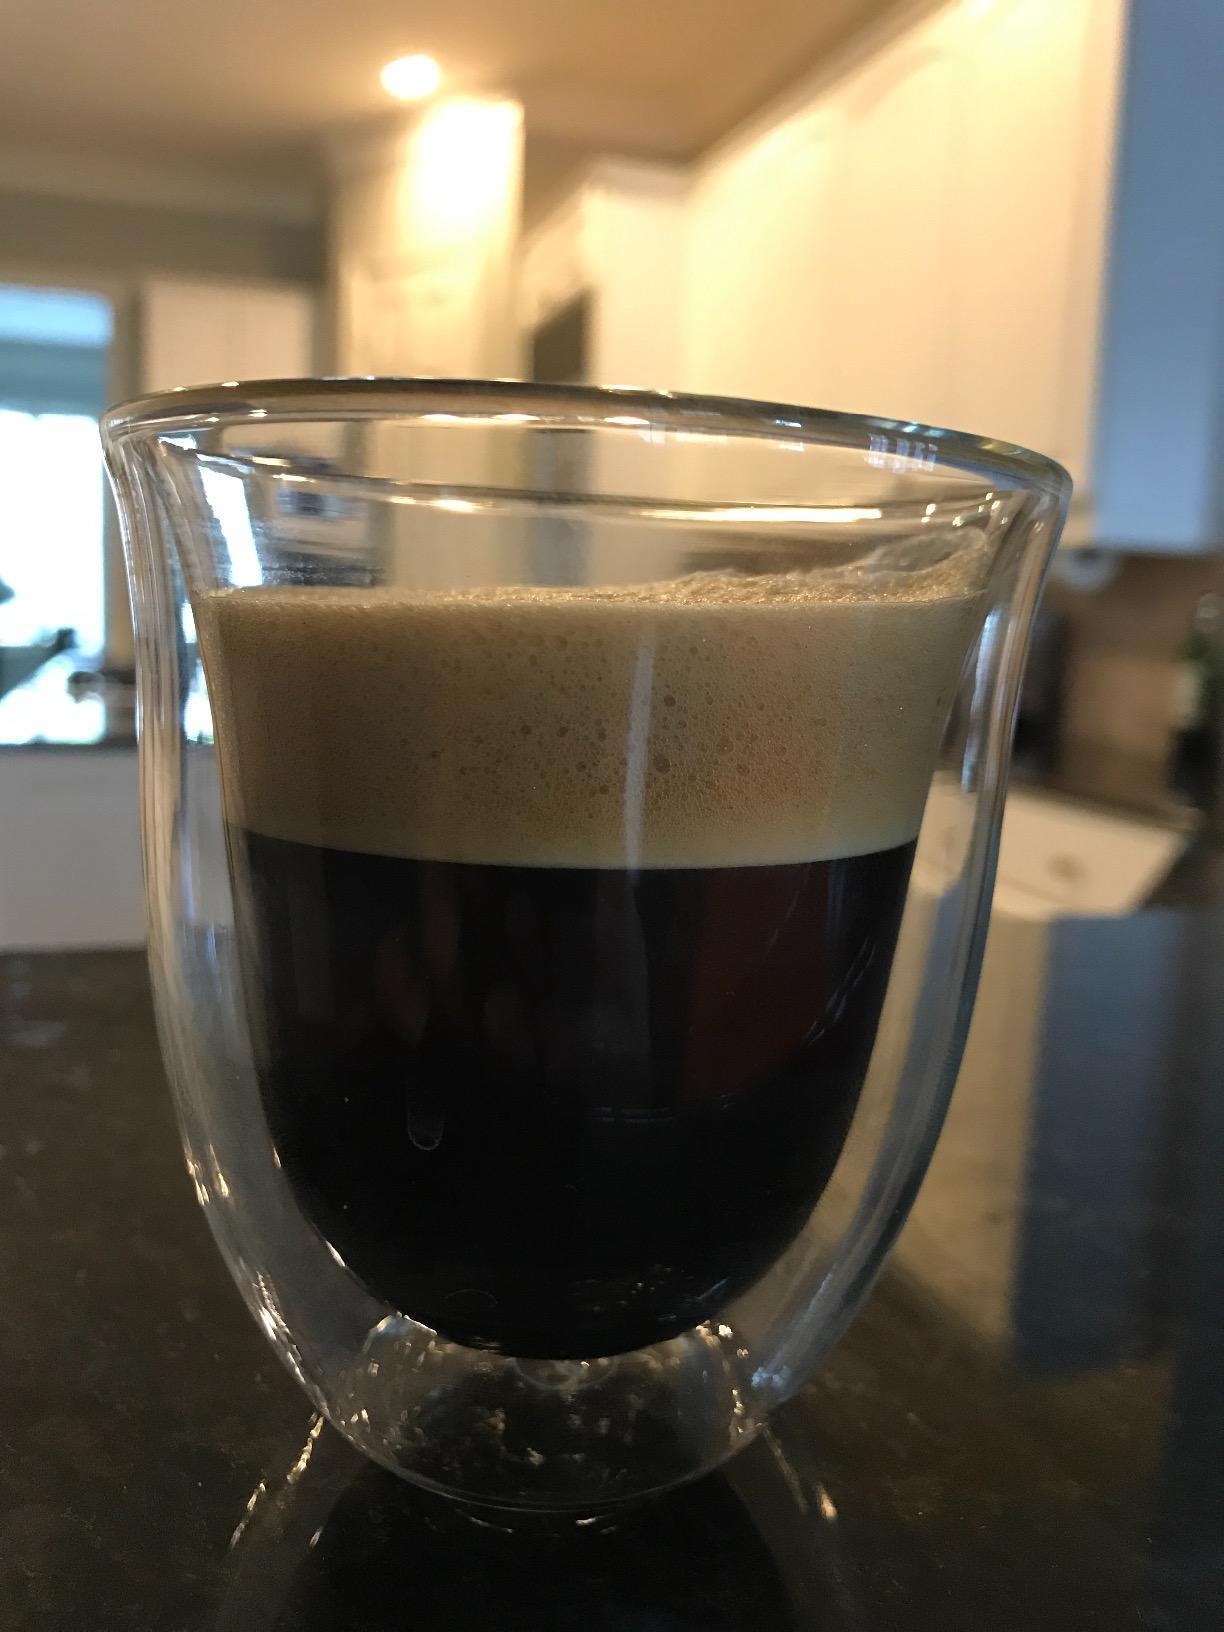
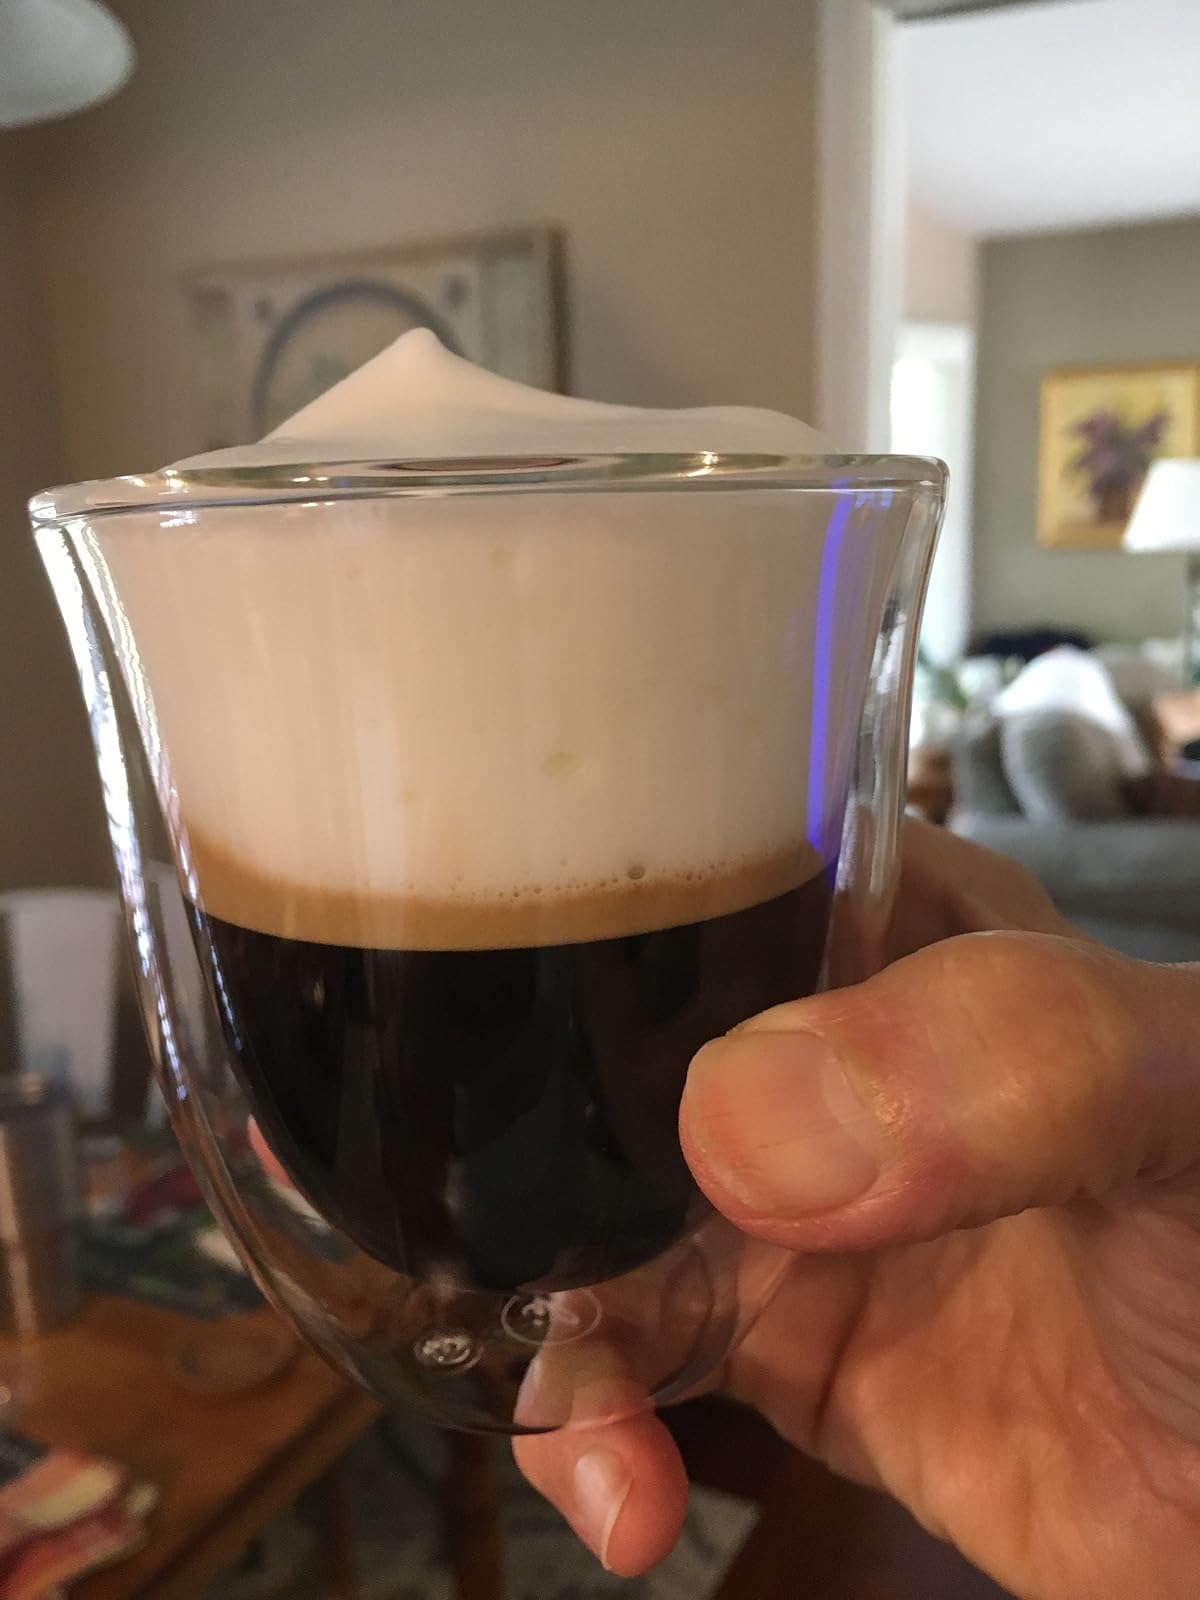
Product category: items_mug
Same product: yes